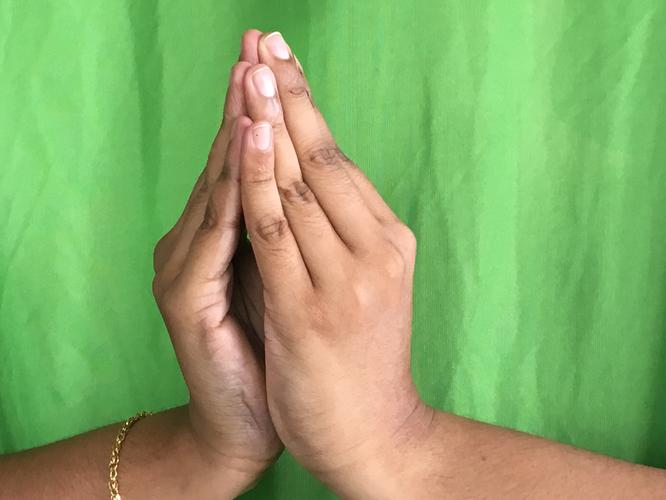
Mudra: Kapotham
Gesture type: double_hand